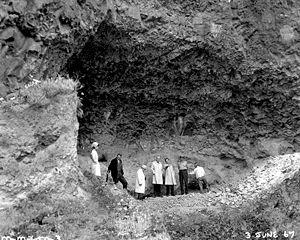
Marmes Rockshelter, également connu sous le nom, était un site archéologique fouillé à partir de 1962. Situé près de la confluence entre la Snake et la Palouse dans le comté de Franklin, au sud-est de l'État de Washington.